State University of New York at New Paltz

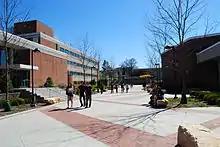
The Excelsior Concourse, one of the busiest parts of campus

Political conservatives were outraged that a public university had hosted such events, and Governor George Pataki and SUNY chancellor Robert King expressed their displeasure. The controversy escalated when the theatre arts department staged "The Vagina Monologues" shortly afterwards. The college's then-president, Roger Bowen, defended freedom of expression on campus and refused to apologize, doing little to allay conservative ire. "The real issue," he said, "is whether some ideologues, however well-intentioned, have the right to dictate what we say and what we do on this campus." SUNY trustee Candace de Russy called for him to be dismissed. Bowen later resigned.